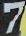
Number: 7